Jürgen Grabowski

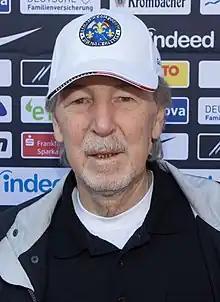
Grabowski in 2018

Jürgen Grabowski (7 July 1944 – 10 March 2022) was a German footballer. He played for Eintracht Frankfurt. He won gold medals playing for the West Germany national football team that won the European championship in 1972 and the FIFA World Cup in 1974. Grabowski is considered the greatest Eintracht Frankfurt player ever.